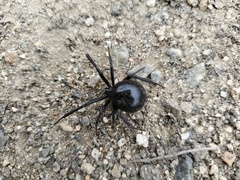
Species: Lactrodectus_hesperus